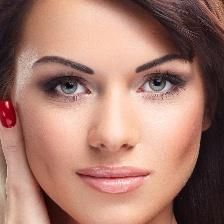
Label: faces